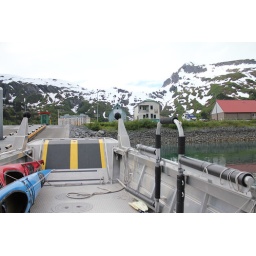
Hired a boat from Whittier to take us to our wilderness base camp. 95% of Whittier lives in that apartment building!